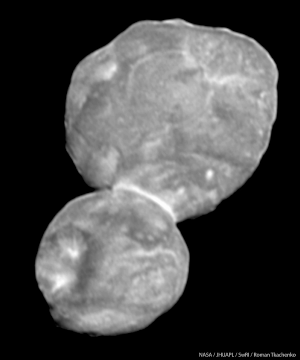
Cette page présente une chronologie de l'année 2019 dans le domaine de l'astronomie.